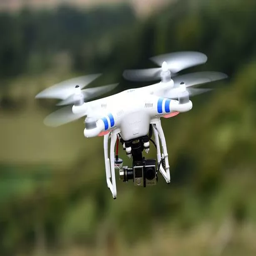
file photo dated of a drone in flight